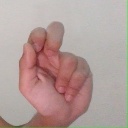
अक्षर: ढ